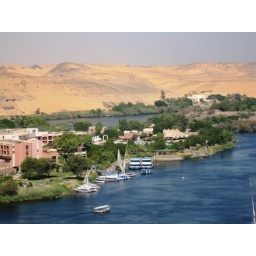
Elephantine Island & sand dunes from hill above Aswan